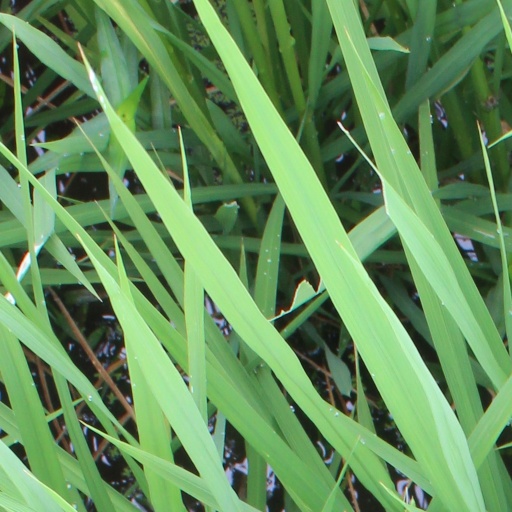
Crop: rice